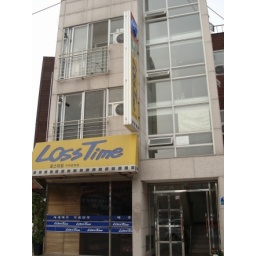
Outside, im above the yellow sign